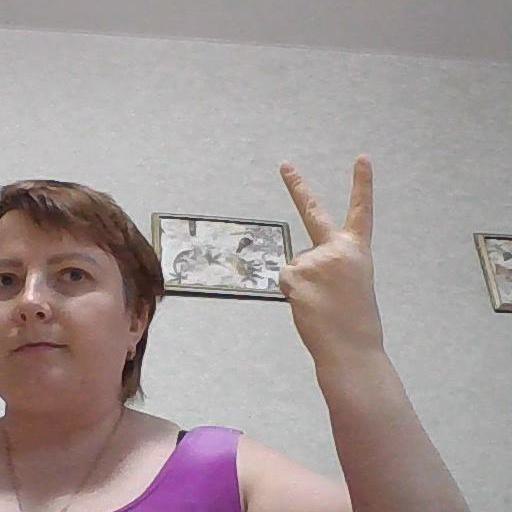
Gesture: peace_inverted